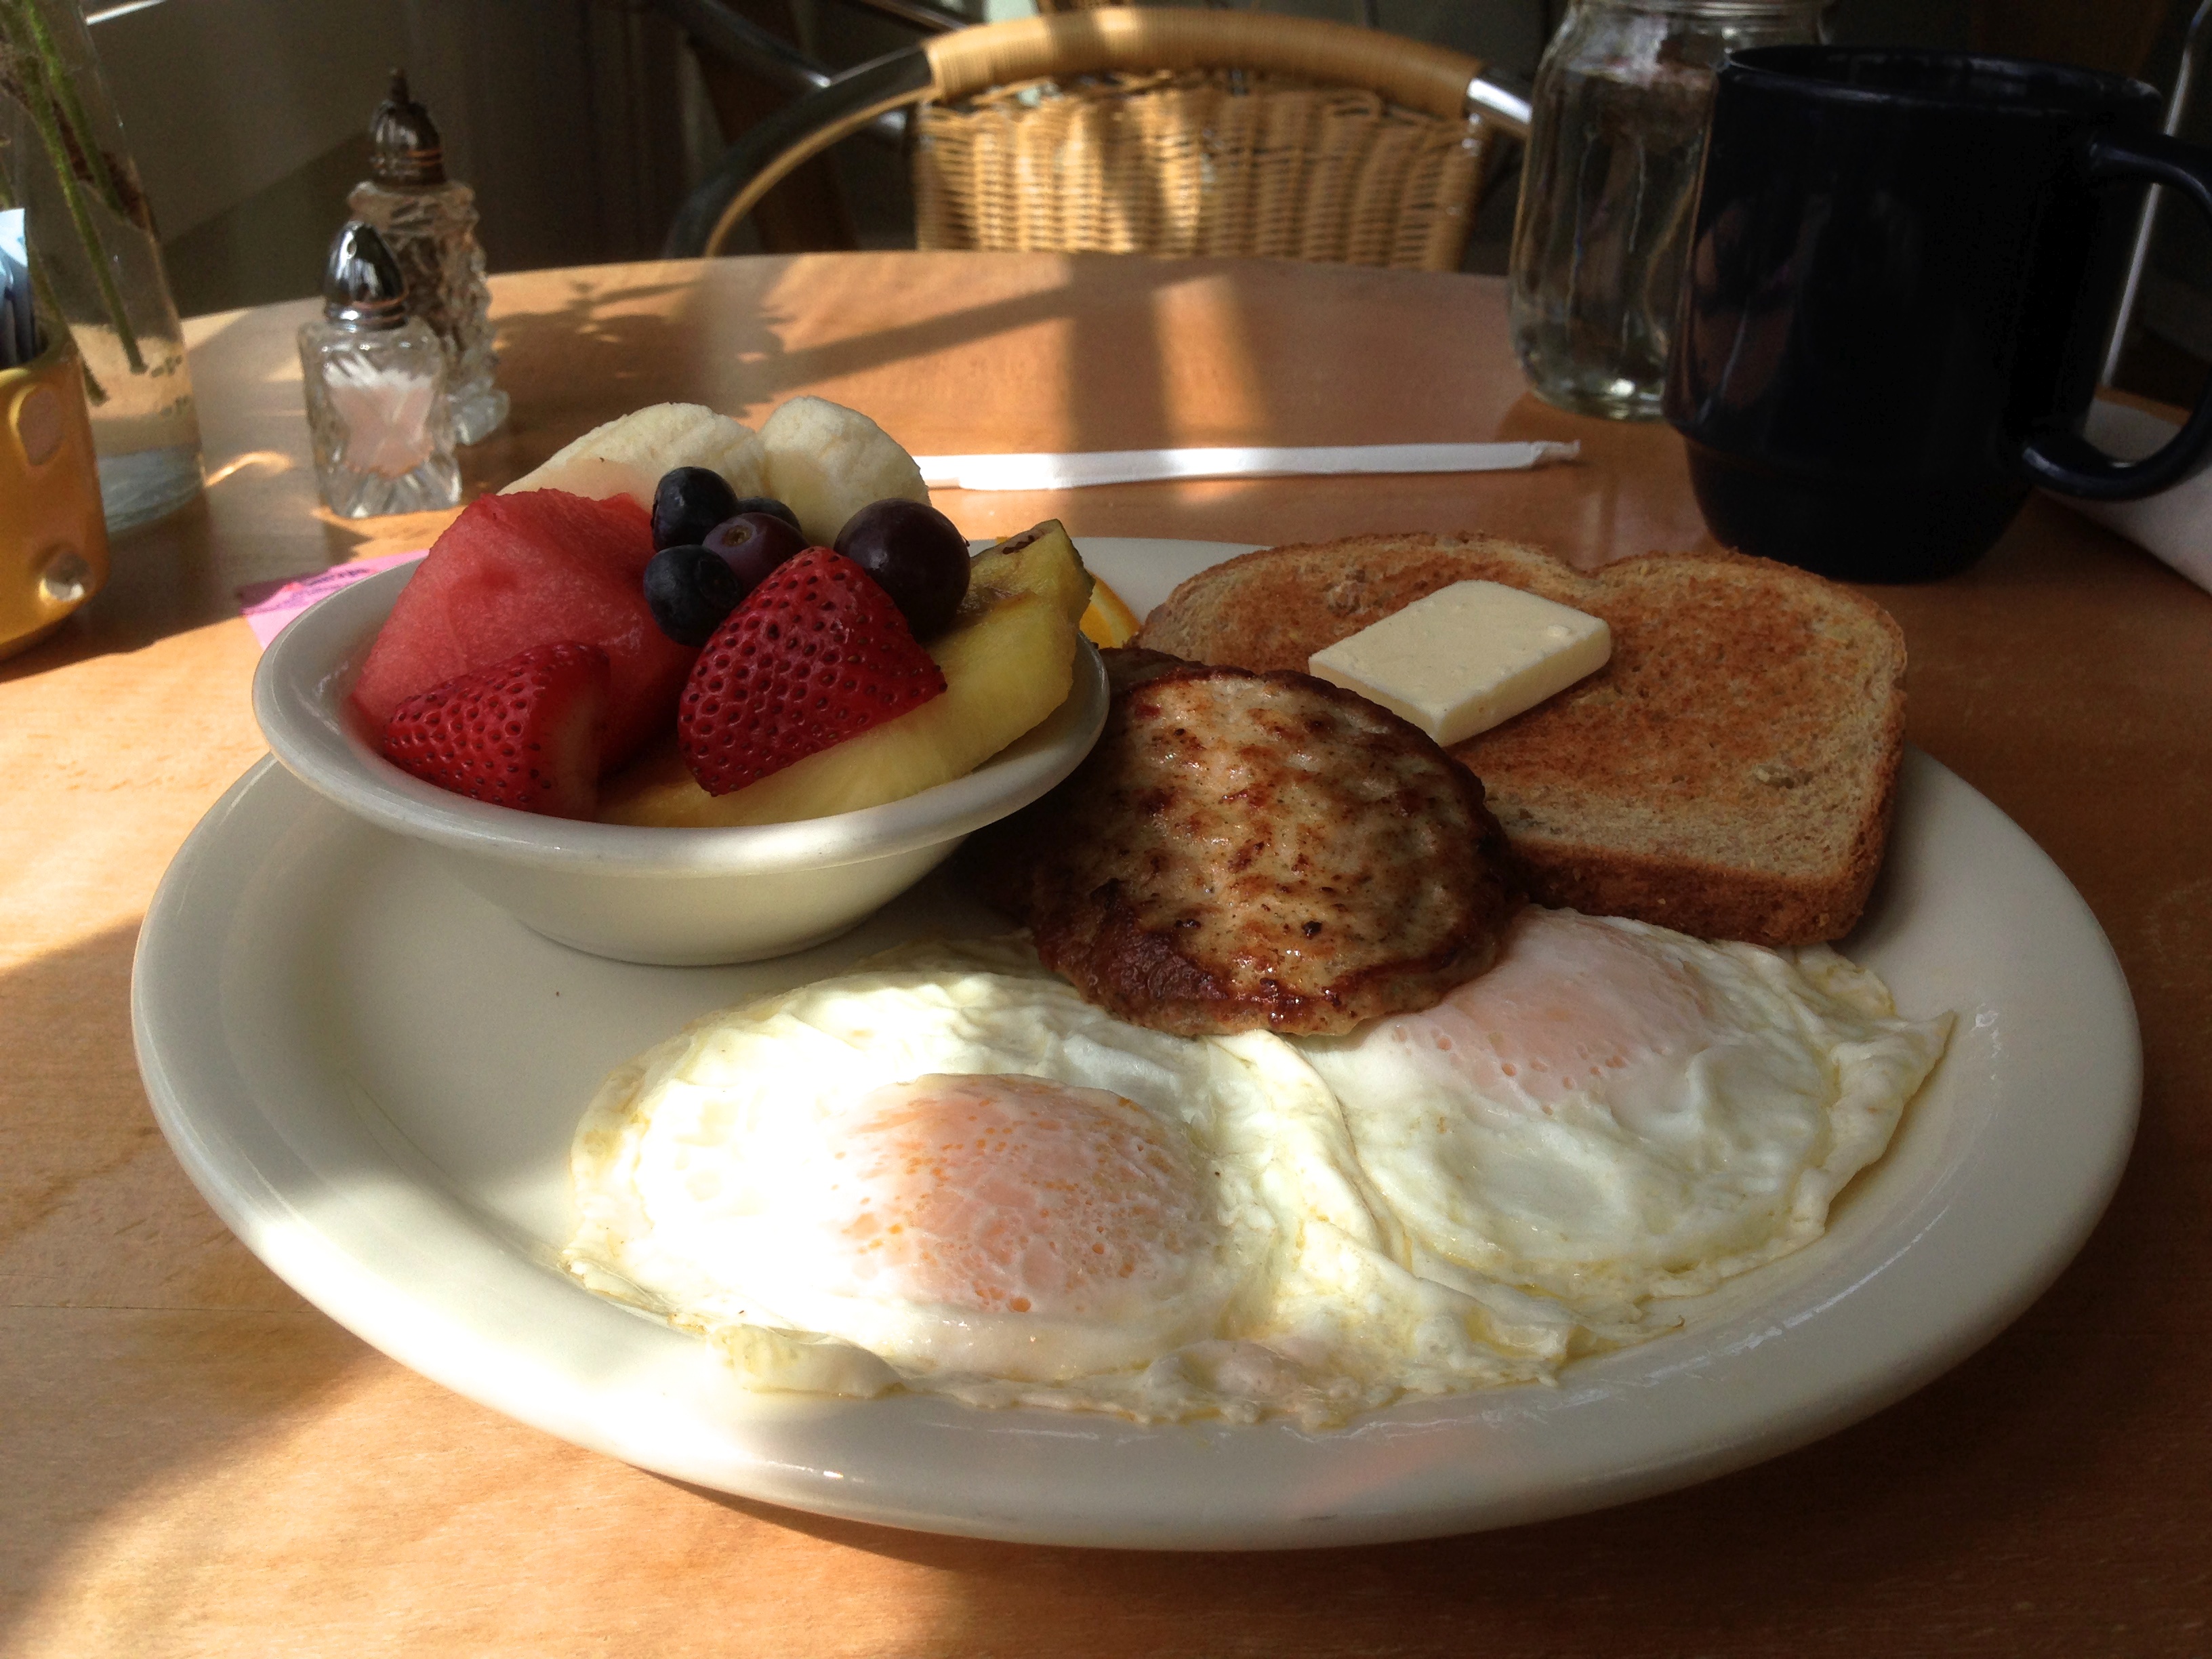
restaurant, dish, meal, food, produce, breakfast, dessert, cuisine, brunch, full breakfast